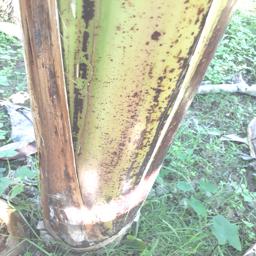
Label: PSEUDOSTEM WEEVIL